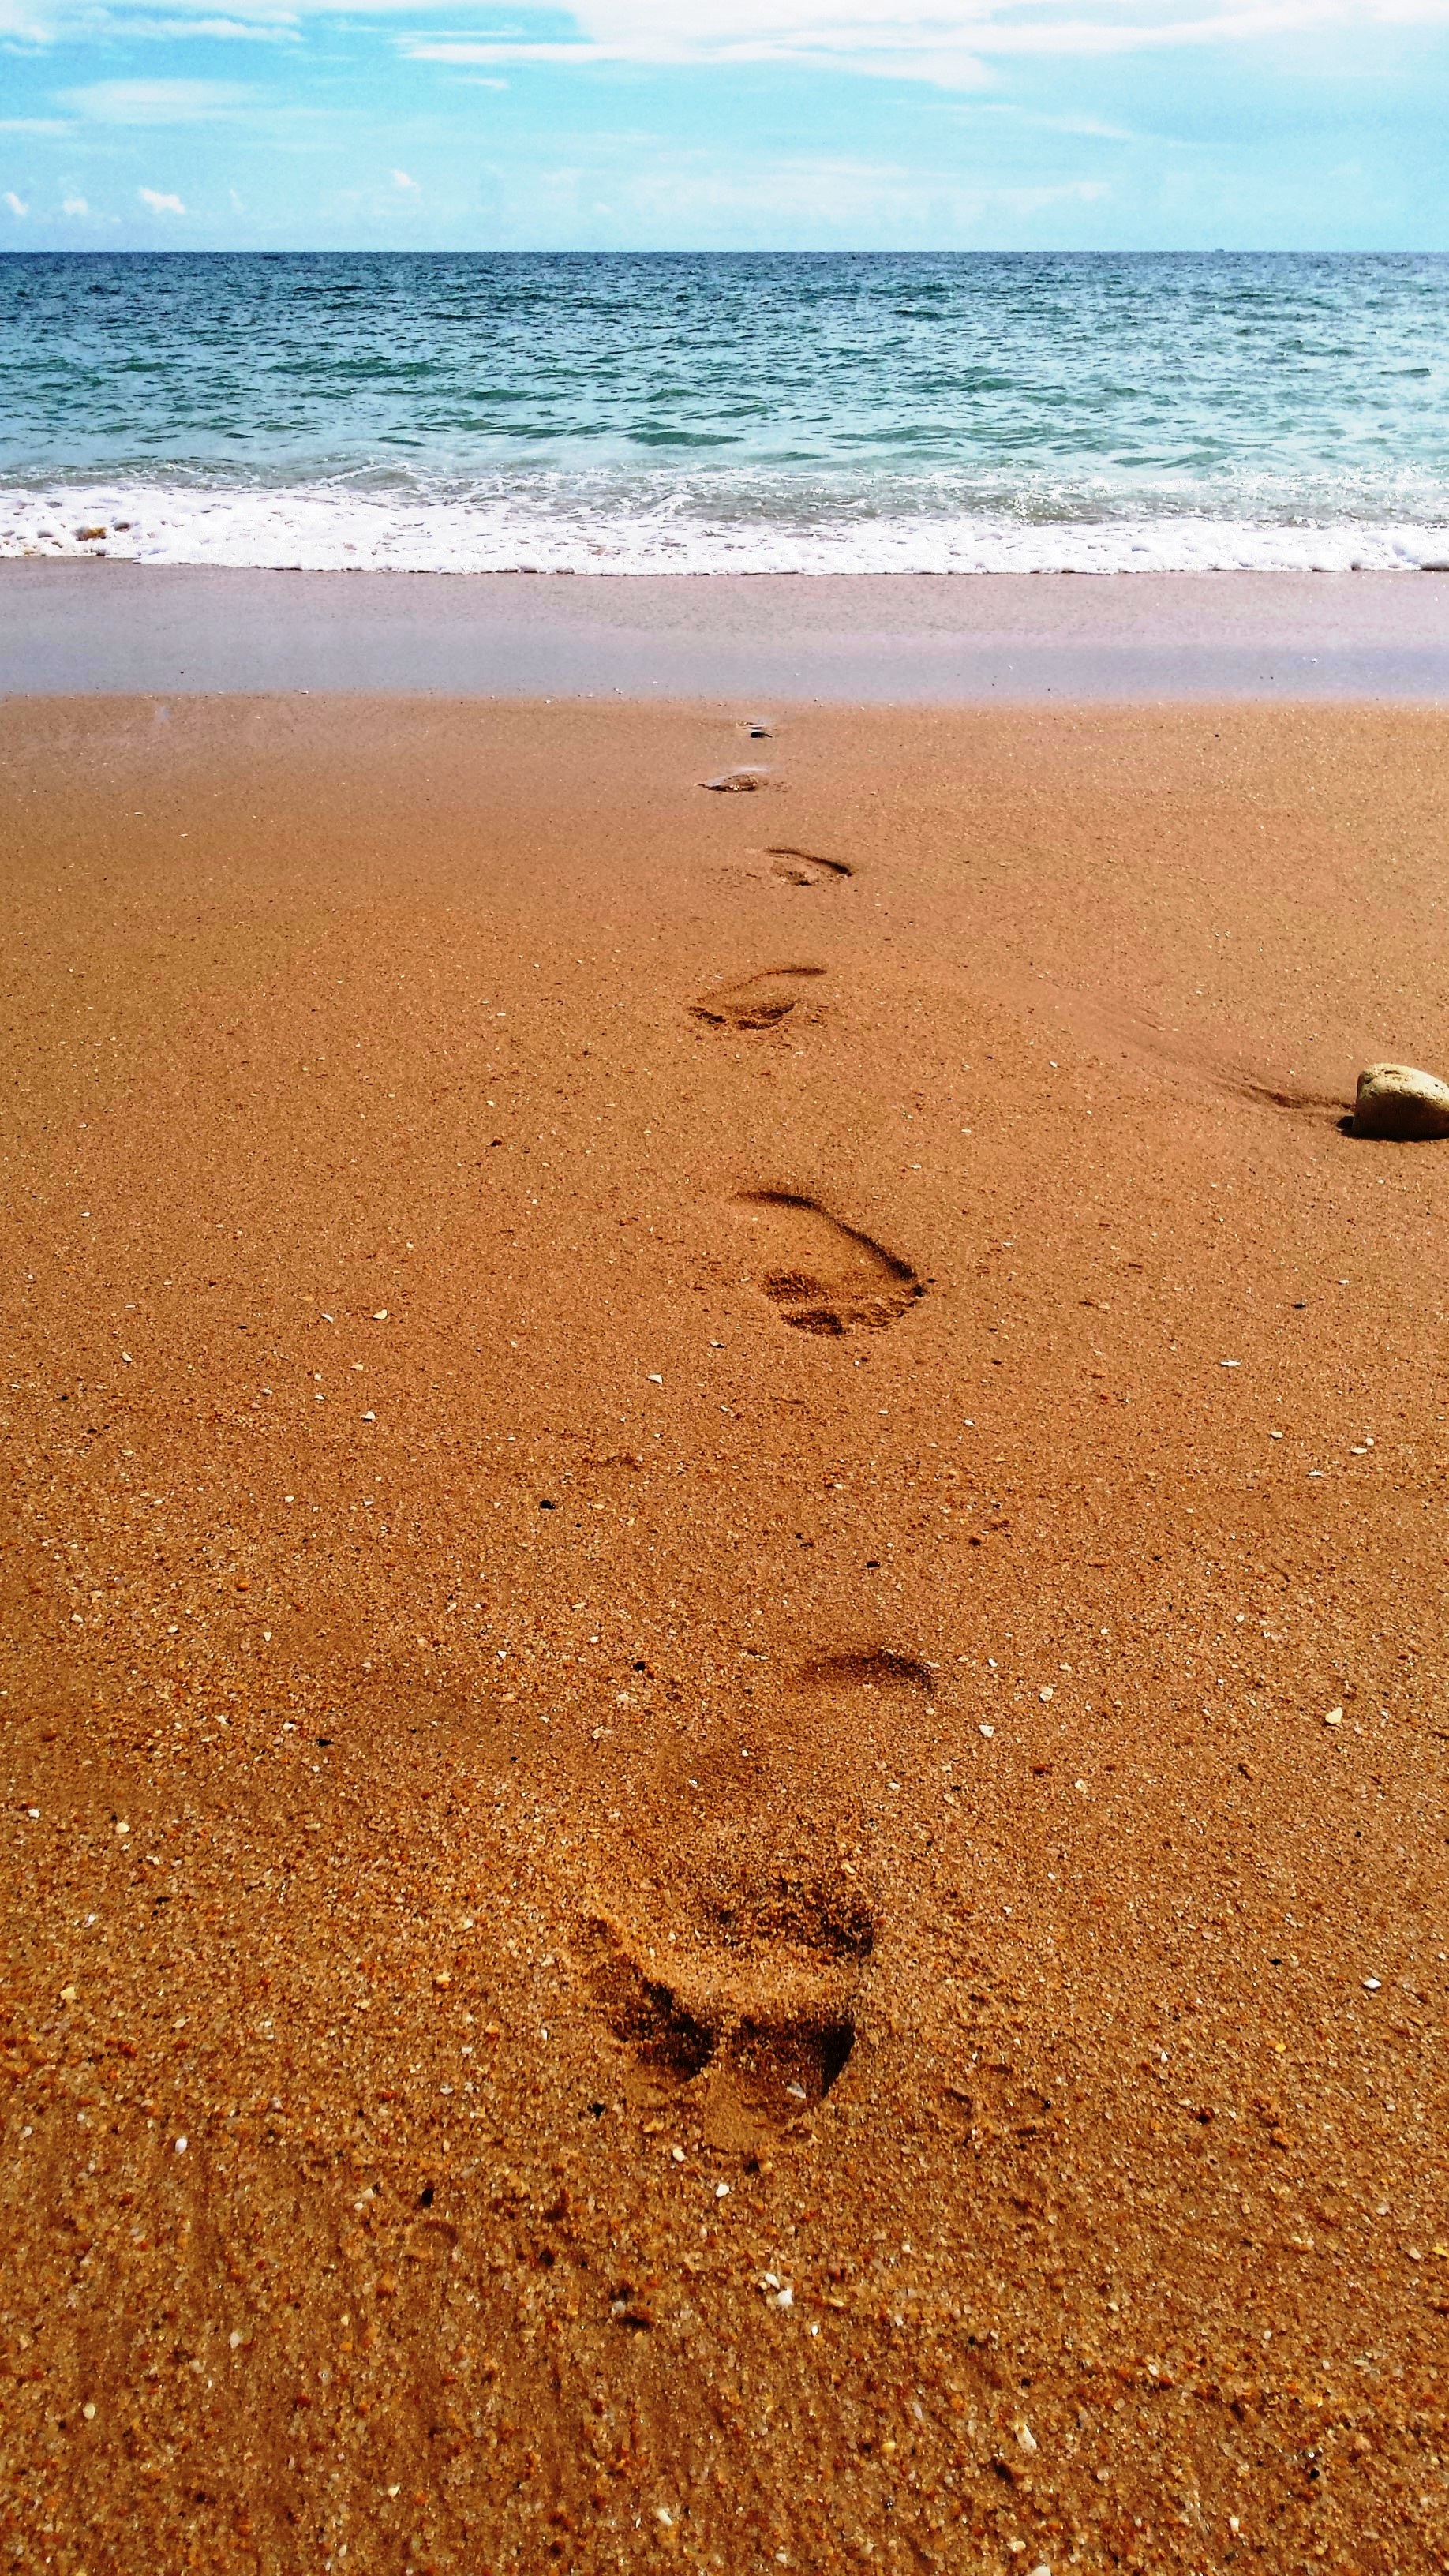
beach, sea, coast, water, sand, ocean, horizon, track, field, shore, wave, footprint, steps, summer, vacation, walk, material, body of water, barefoot, footsteps, grass family